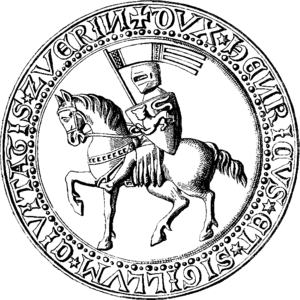
Schwerin est une ville-arrondissement d'Allemagne, capitale du Land de Mecklembourg-Poméranie-Occidentale. Avec 95 818 habitants, elle est derrière Rostock la deuxième ville de la région. C’est la seule capitale régionale à compter moins de 100 000 habitants ce qui en fait la plus petite d’Allemagne.